Salt End

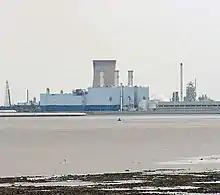
Salt End Power Station seen from Goxhill Haven

Salt End Power Station was commissioned in 2000 by Entergy an American power generator. It was later sold to Calpine Corporation, also an American power generator, in August 2001 for £562 million. In July 2005, Salt End was sold to International Power and Mitsui (70:30 share) for £500 million. The site was built by Mitsubishi (MHI) and Raytheon.